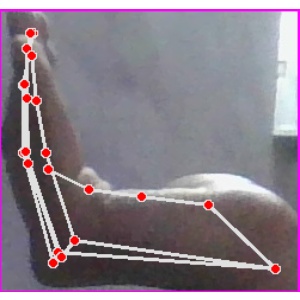
अक्षर: स